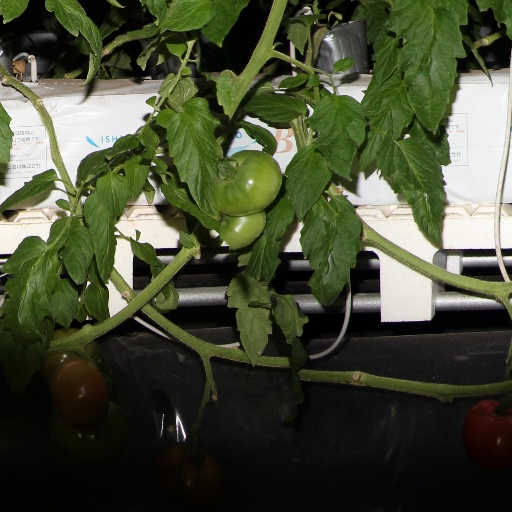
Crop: tomato